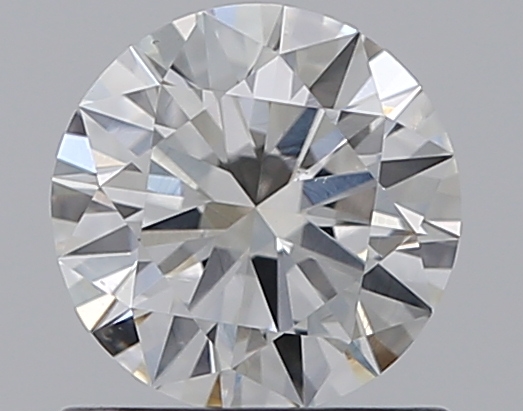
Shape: round
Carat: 0.7
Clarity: VS2
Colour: H
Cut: EX
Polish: EX
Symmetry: EX
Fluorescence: F
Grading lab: GIA
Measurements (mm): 5.79 x 5.82 x 3.44